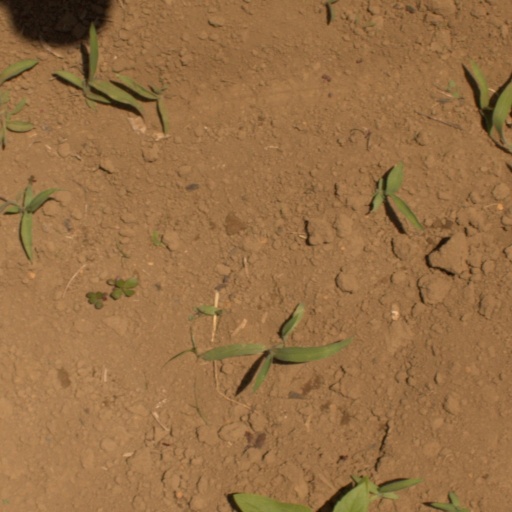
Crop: Jerusalem artichoke